Va'eira

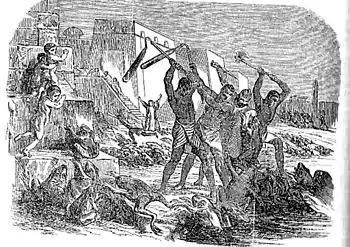
The Plague of Frogs (illustration from the 1891 Bible encyclopedia of Archimandrite Nikiphor)

A Midrash cited Exodus 7:20 as one proof for the proposition that God does all things together: God puts to death and brings to life at the same time; God wounds and heals at the same time. And thus the Midrash noted, in Exodus 7:20, "all the waters that were in the river were turned to blood," and later, the blood became water again.